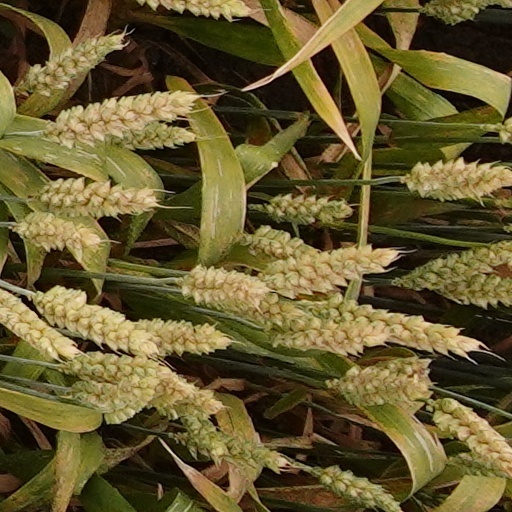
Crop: wheat